Cobb County, Georgia

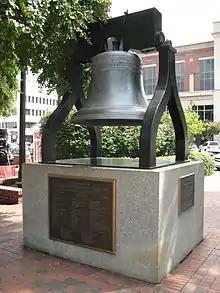
Glover Park Bell, on the square in Marietta

In 1942, Bell Aircraft opened a Marietta plant to manufacture B-29 bombers and Marietta Army Airfield was founded. Both were closed after World War II but reopened during the Korean War when the Air Force acquired the airfield, renamed Dobbins AFB, and the plant by Lockheed. During the Korean and Vietnam Wars, Lockheed Marietta was the leading manufacturer of military transport planes, including the C-130 Hercules and the C-5 Galaxy. "In Cobb County and other sprawling Cold War suburbs from Orange County to Norfolk/Hampton Roads, the direct link between federal defense spending and local economic prosperity structured a bipartisan political culture of hawkish conservatism and material self-interest on issues of national security."